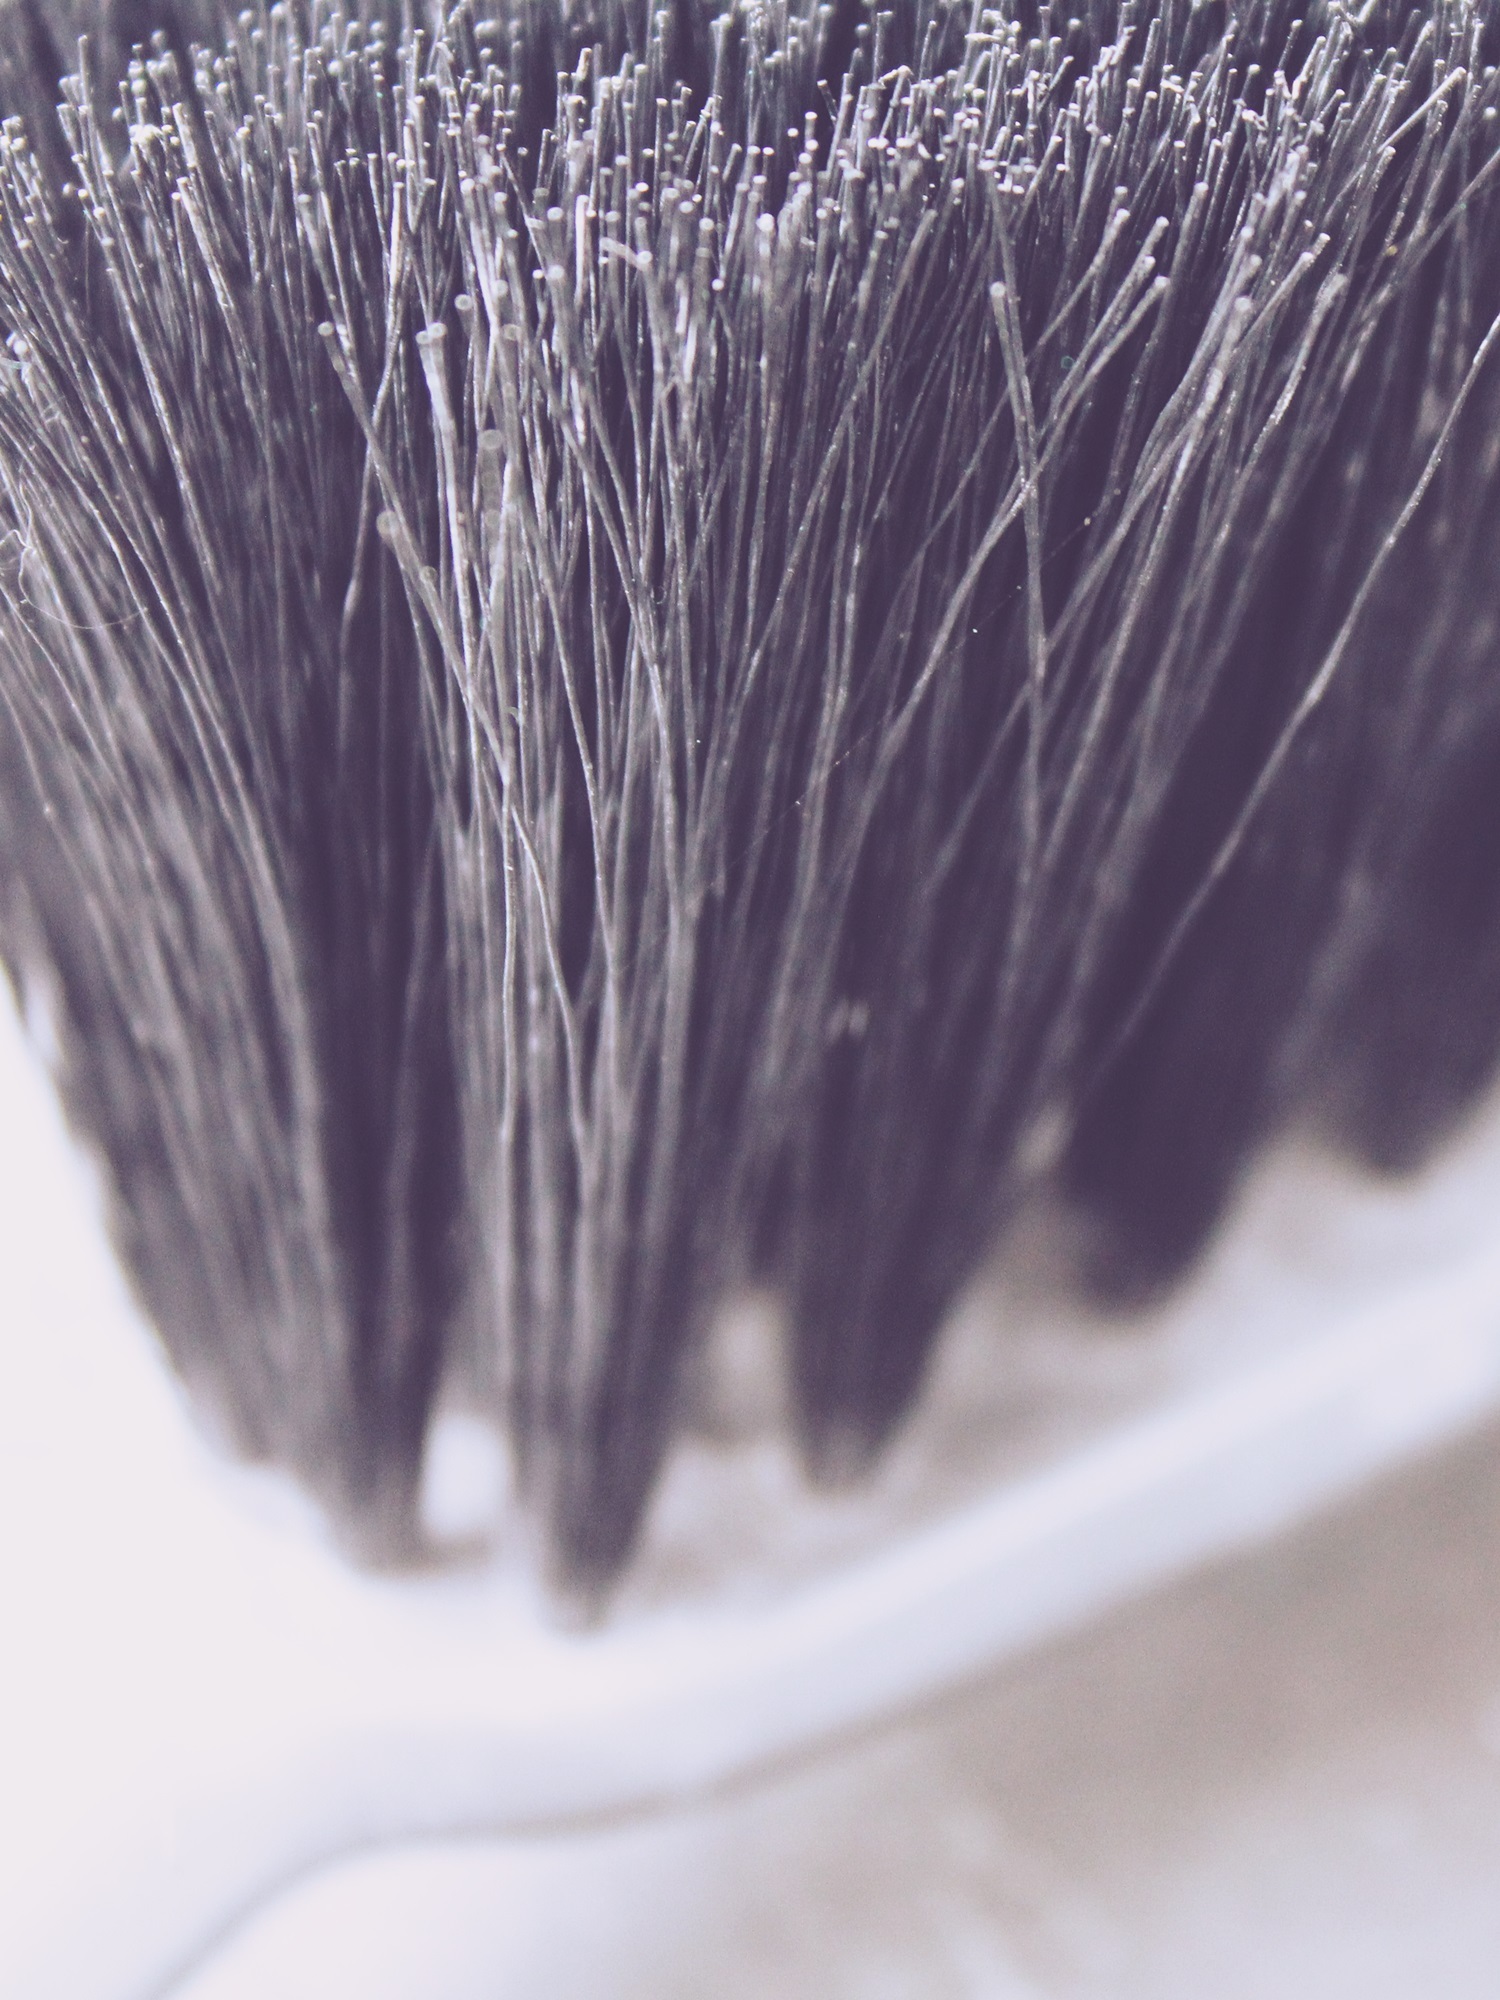
plastic, flower, brush, clean, close, lip, eyelash, close up, eye, organ, broom, bristles, return, macro photography, cleanliness, rauh, hand brush, sweep, broom bristles, grass family